Dumfries House

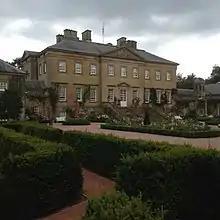
Front view of the house

Originally the estate was known as Lefnoreis or Lochnorris, and belonged to a branch of Craufurds of Loudoun. The original castle stood on the elevated ground close to the coach house.